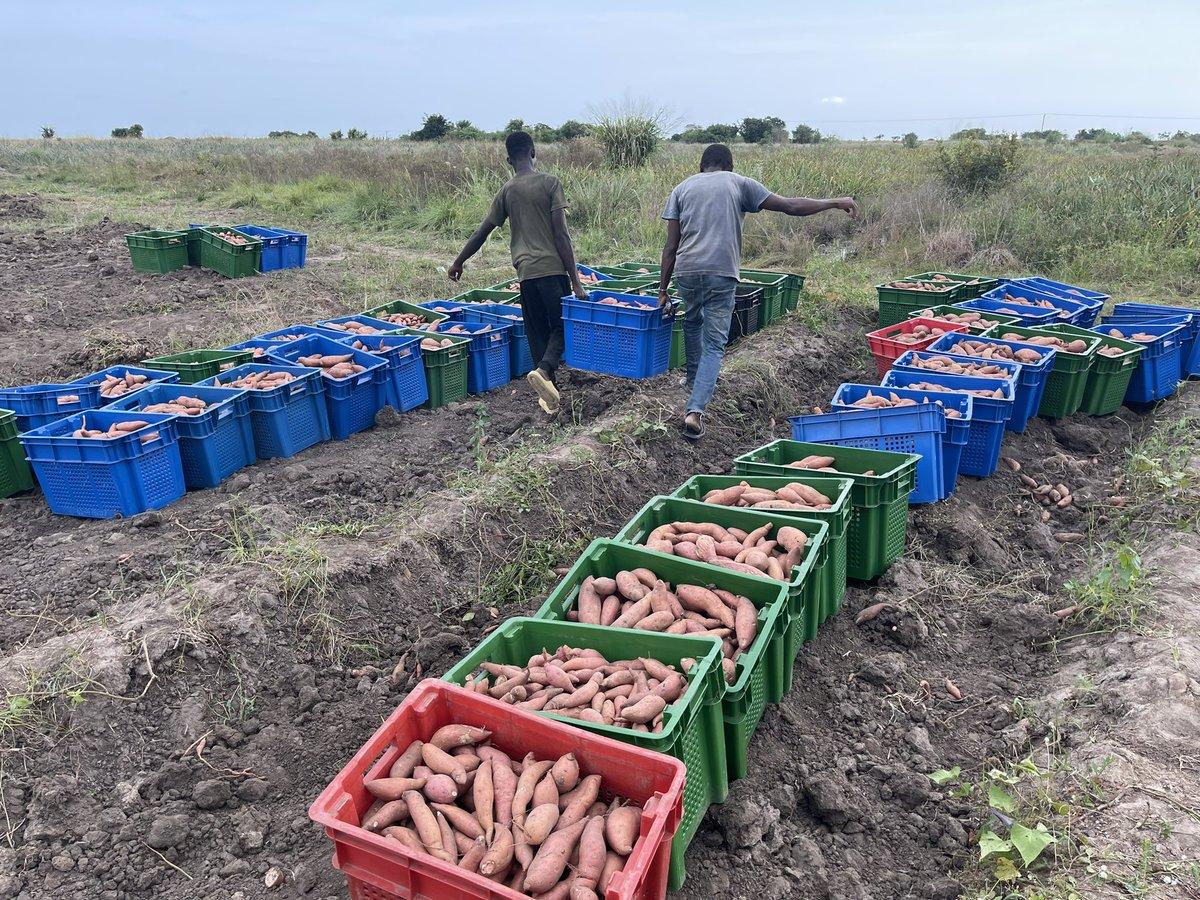
Eneo kubwa la shamba, likiwa limezungukwa na miti pamoja na nyasi chache. Eneo hili likiwa limepangwa kreti zenye rangi nyekundu, kijani pamoja na bluu. Ndani kukiwa na zao la viazi vitamu, pia wakulima wawili waliobebaniana kreti lenye rangi ya bluu wakionekana wametoa kreti sehemu moja na kwenda kulipanga kwenye kreti zingine. Zao hili la viazi hutumika kama zao la biashara pamoja na zao la chakula.